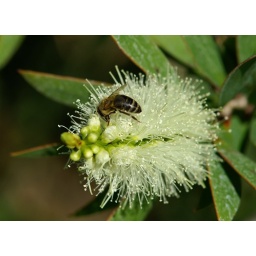
Bees love these flowers. There are quite a lot of paper bark trees around this Wetland Conservation Area.